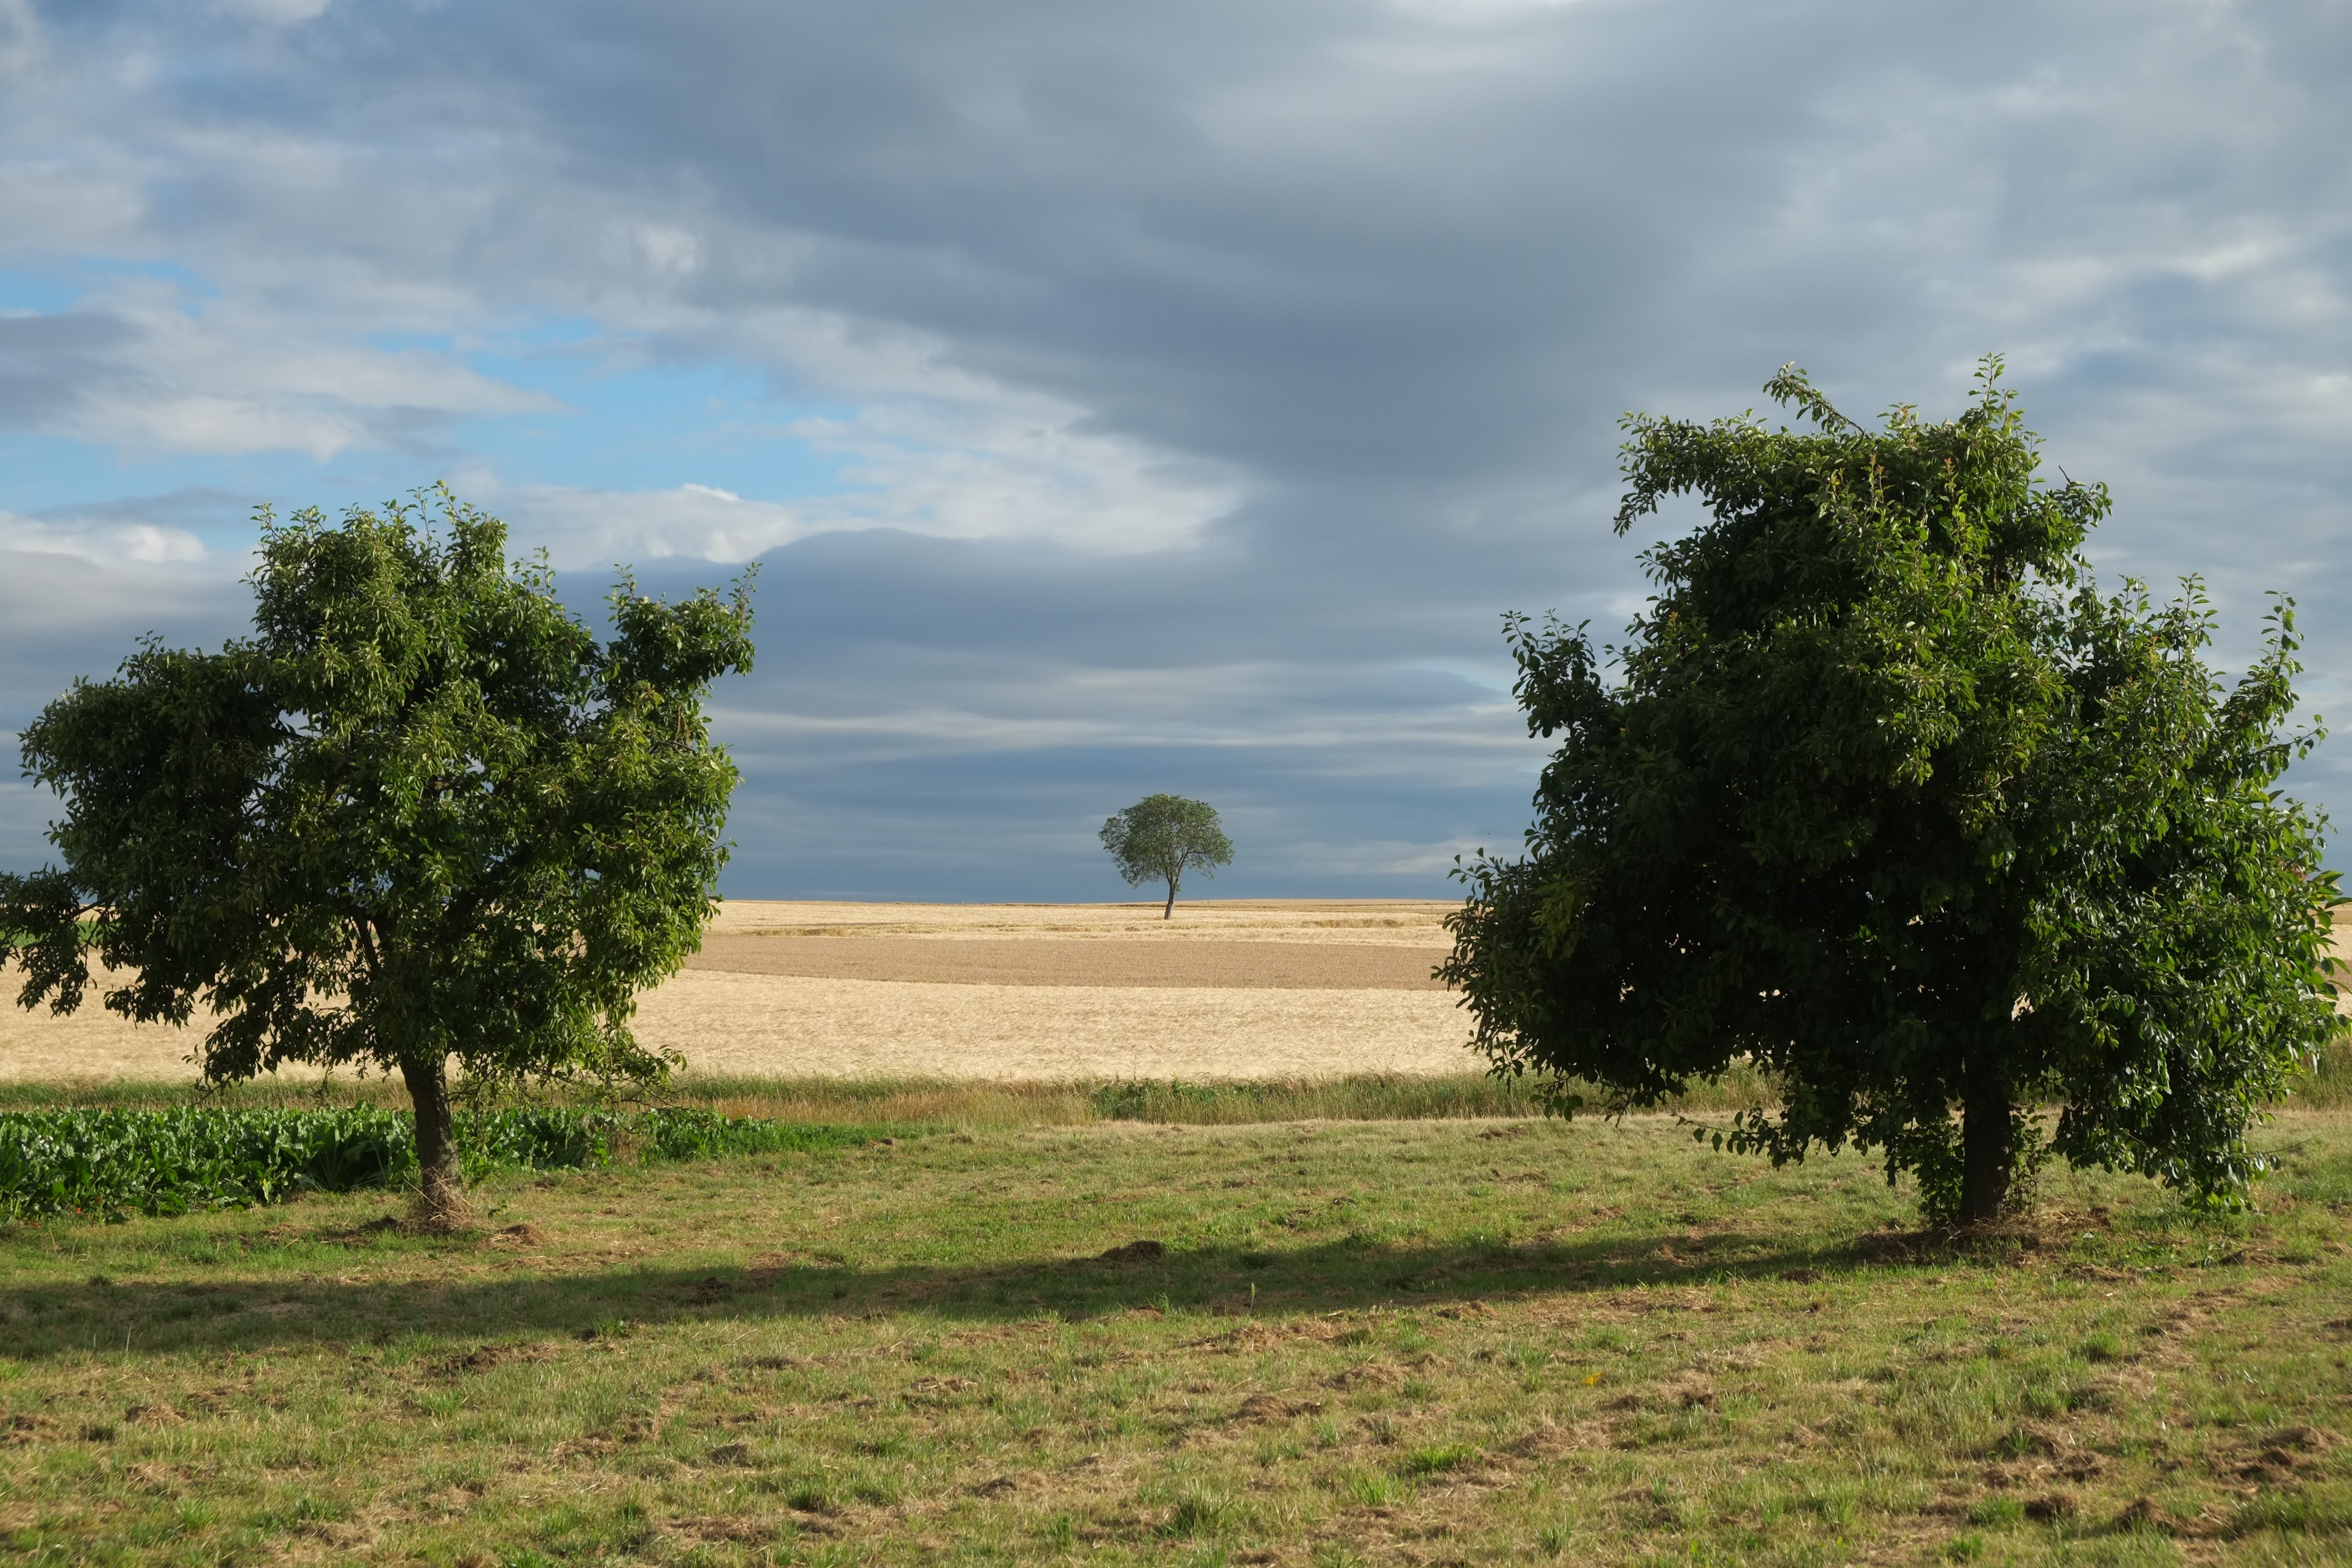
landscape, tree, nature, grass, cloud, plant, sky, field, farm, meadow, grain, prairie, hill, panorama, summer, food, harvest, scenic, pasture, agriculture, healthy, savanna, plain, spike, trees, clouds, grassland, seasons, cornfield, wide, cereals, habitat, mood, bauer, august, midsummer, arable, rural area, fruit trees, natural environment, woody plant